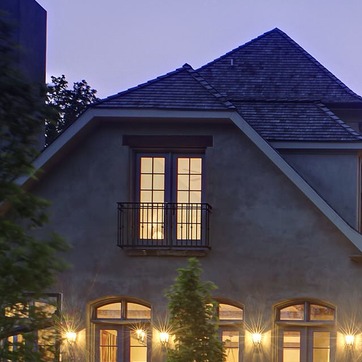
Material: glass